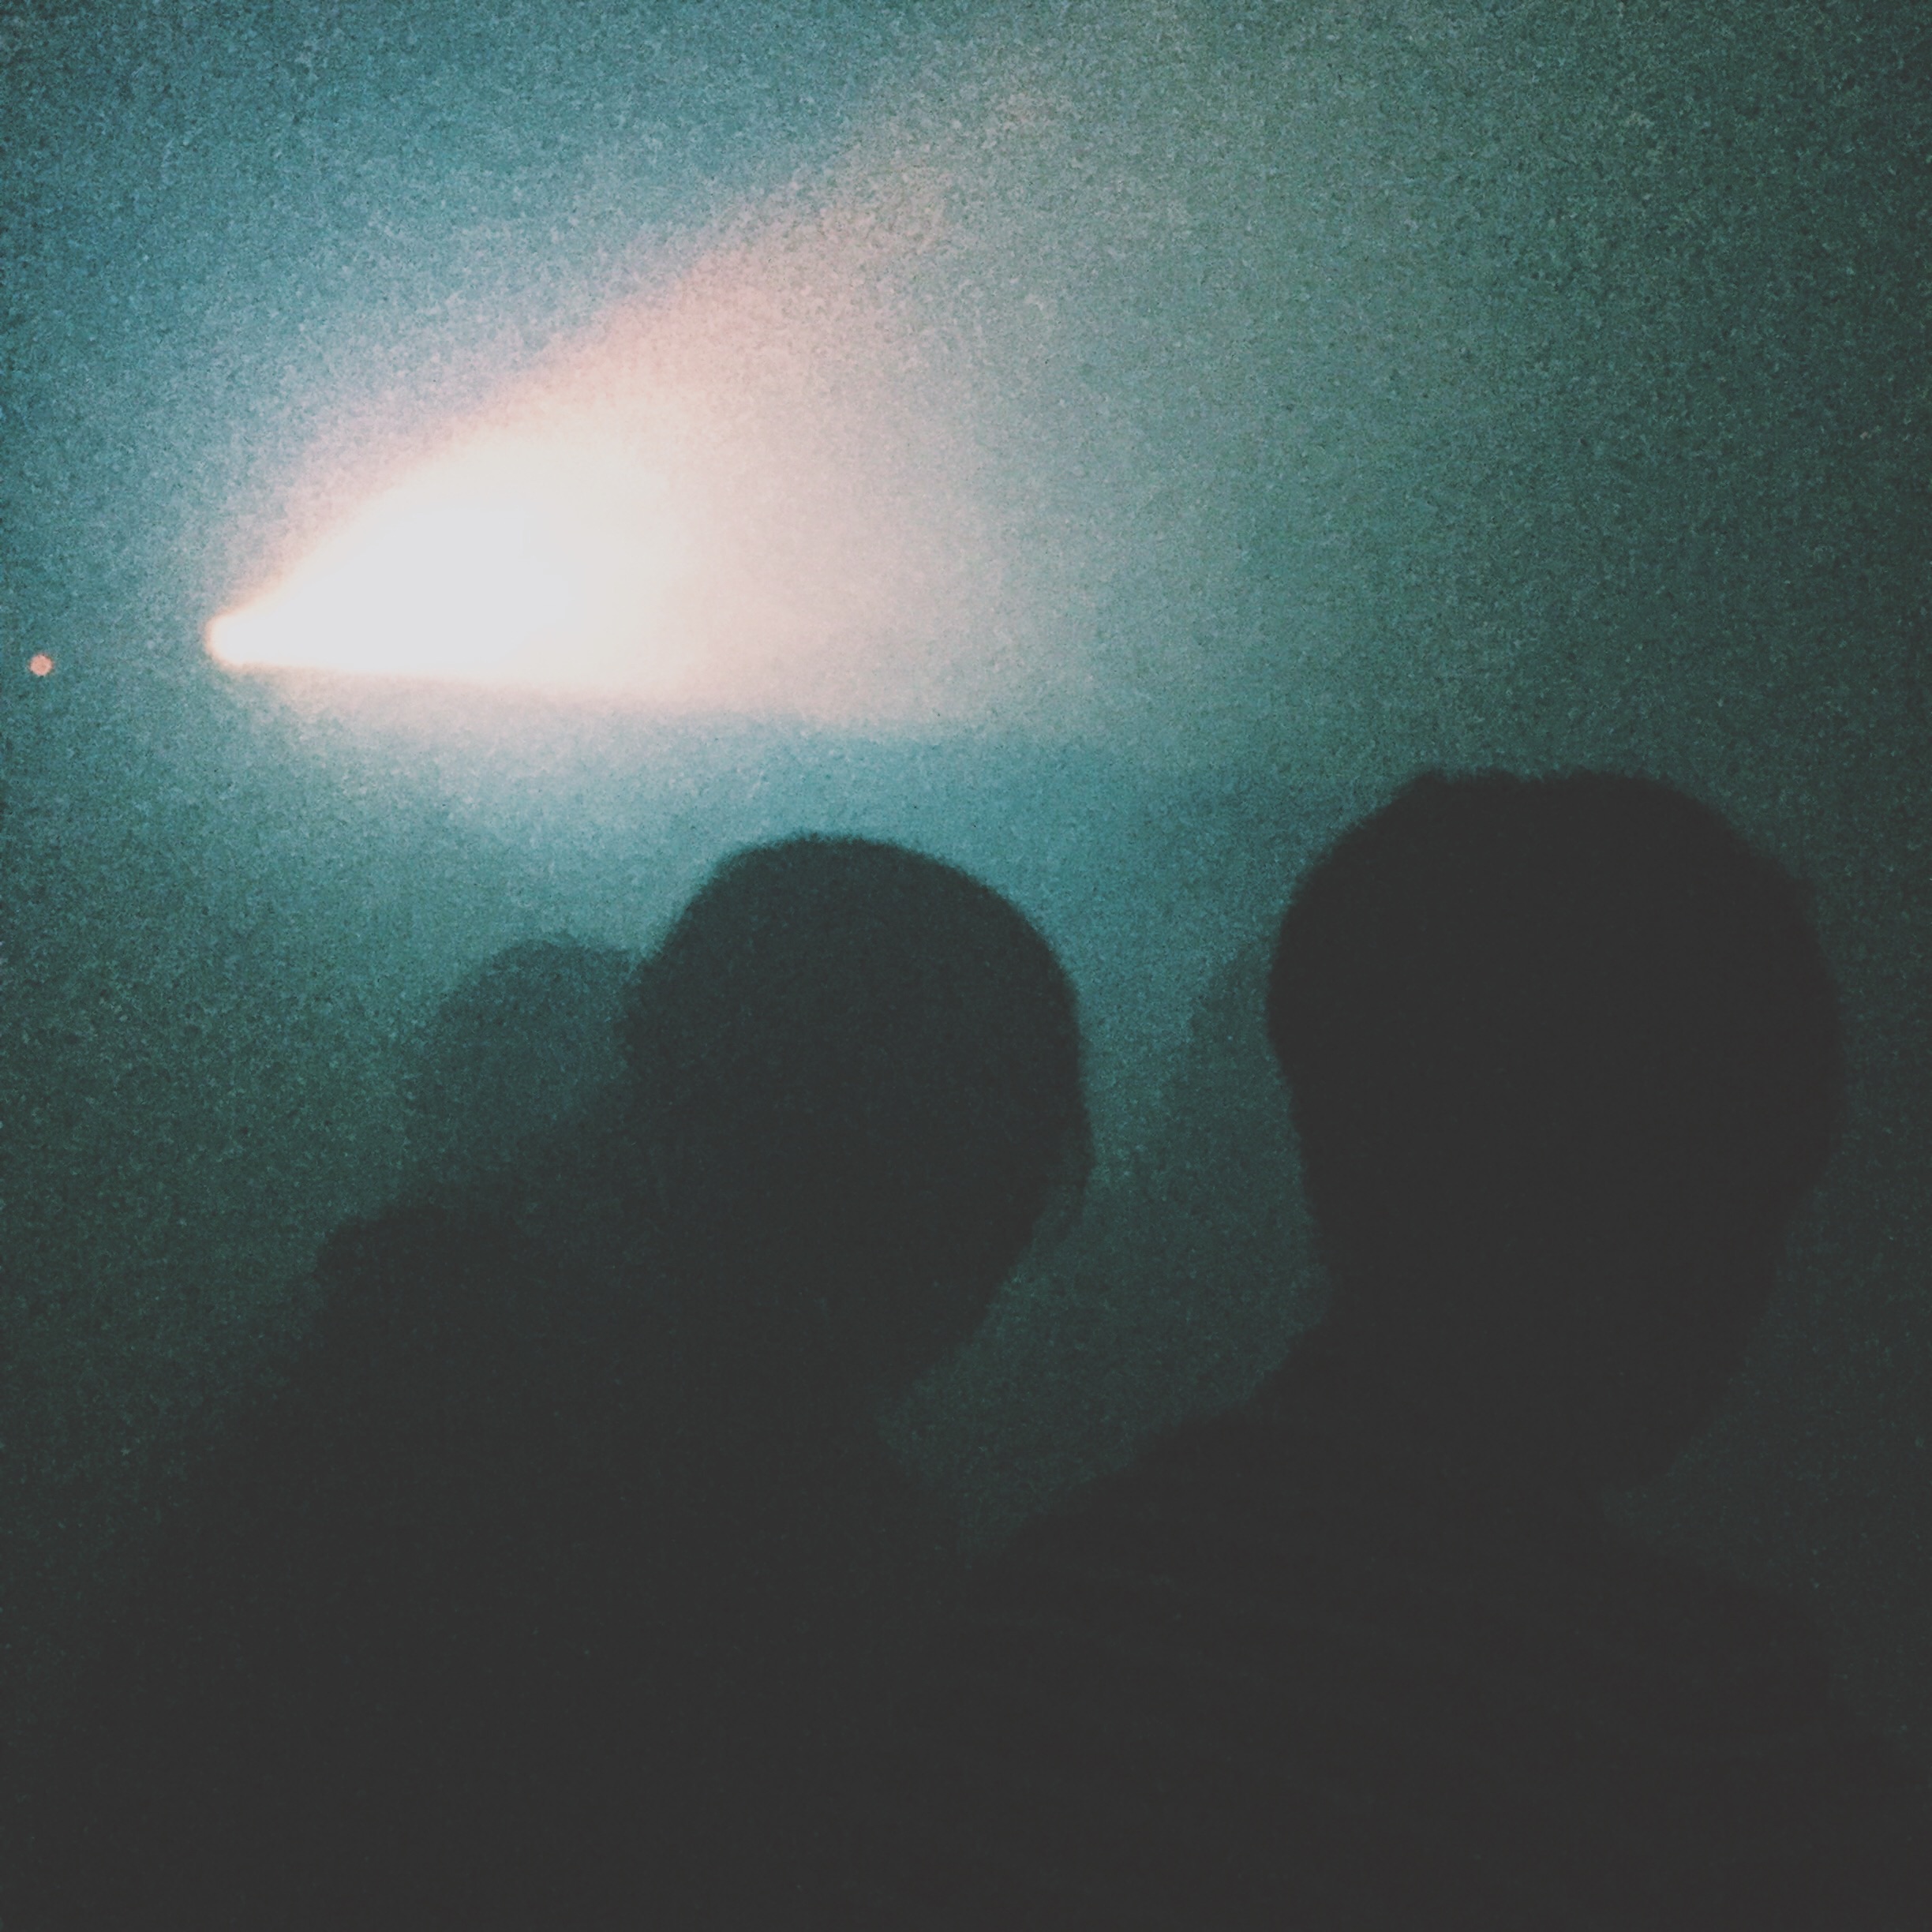
light, cloud, atmosphere, darkness, circle, outer space, shape, atmospheric phenomenon